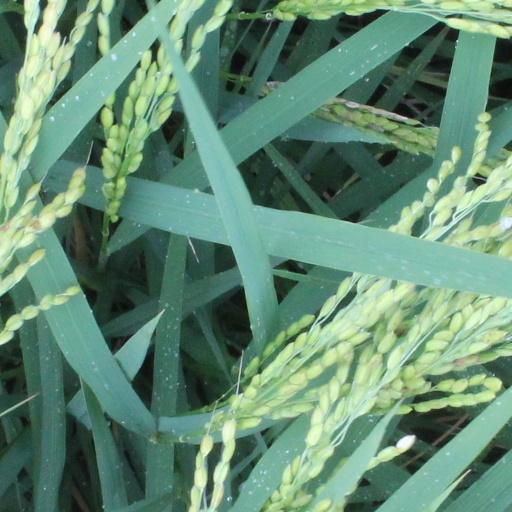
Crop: rice